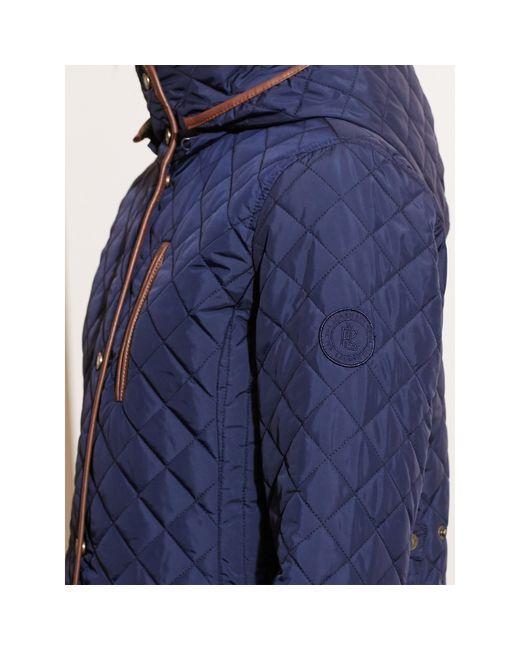
dunkelblaue strukturierte dicke Winterjacke mit Kapuze